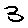
Label: 3